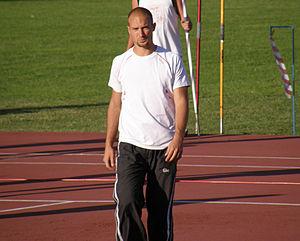
Łukasz Grzeszczuk est un athlète polonais, spécialiste du lancer du javelot.